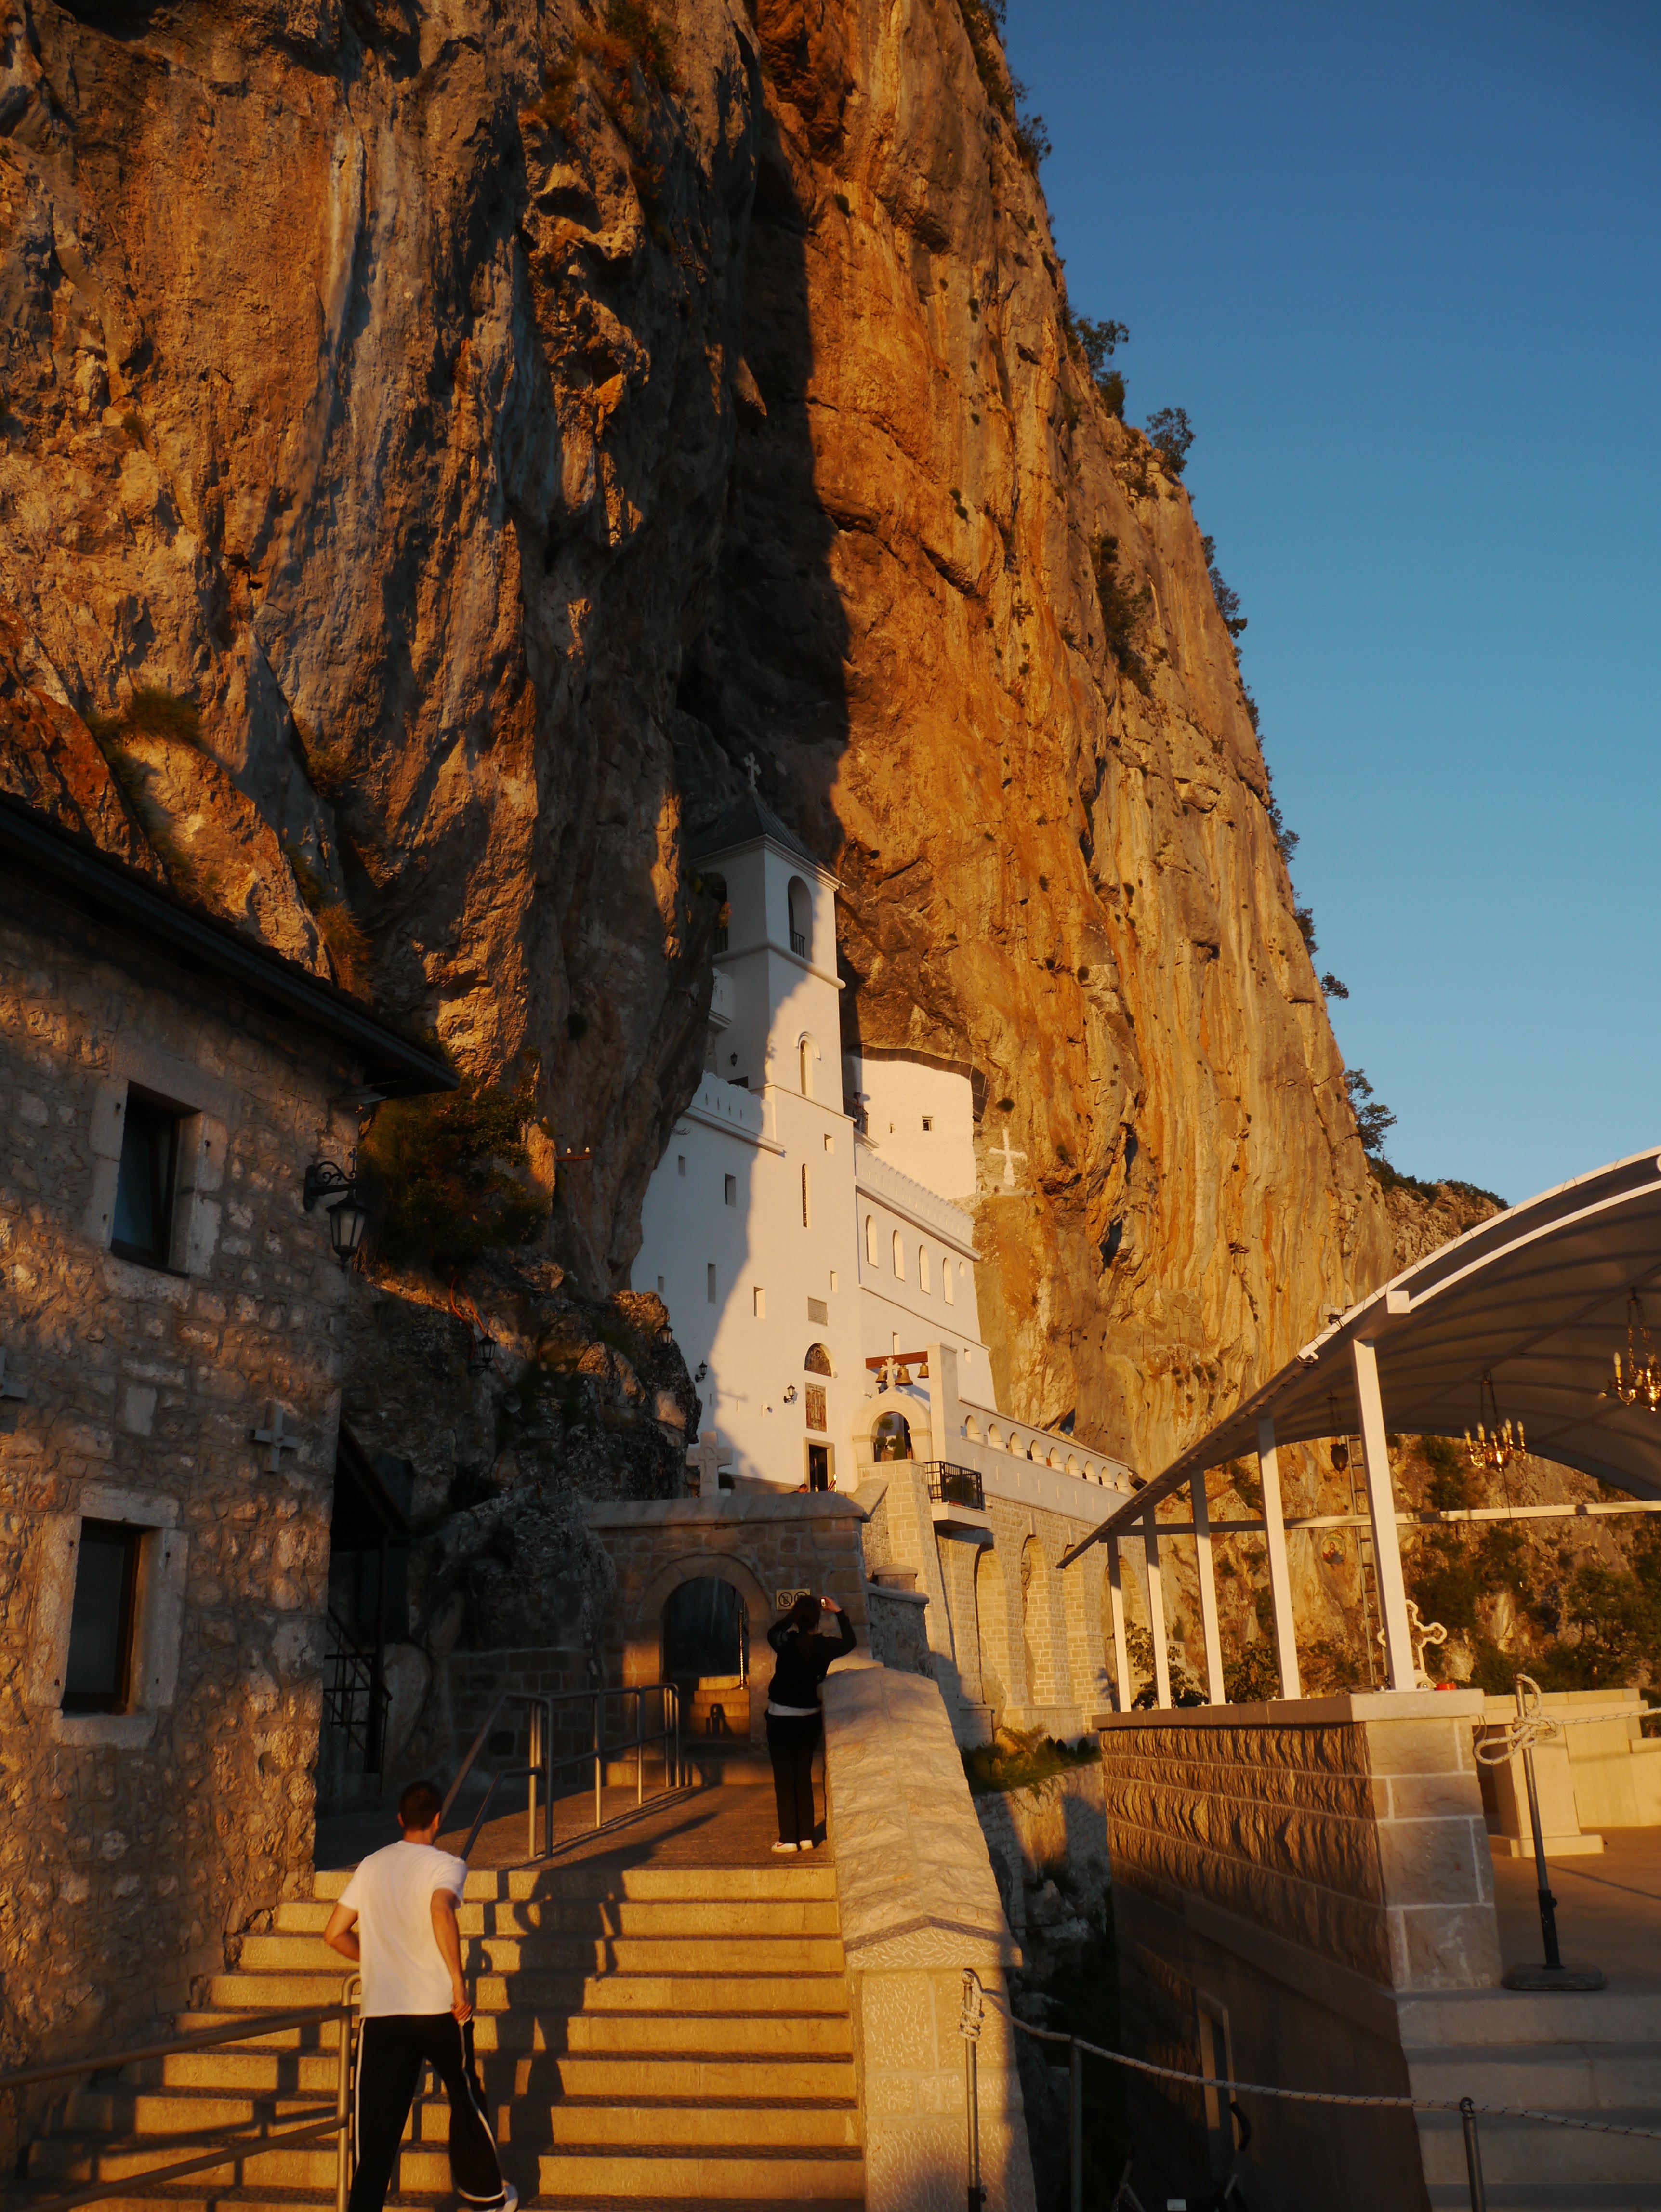
rock, architecture, formation, arch, landmark, tourism, place of worship, temple, monastery, montenegro, ancient history